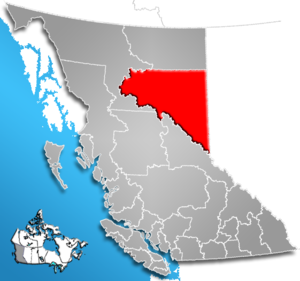
Le District régional de Peace River en Colombie-Britannique est situé dans le Nord-Est de la province. Le siège du district est situé à Dawson Creek.